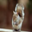
Label: squirrel